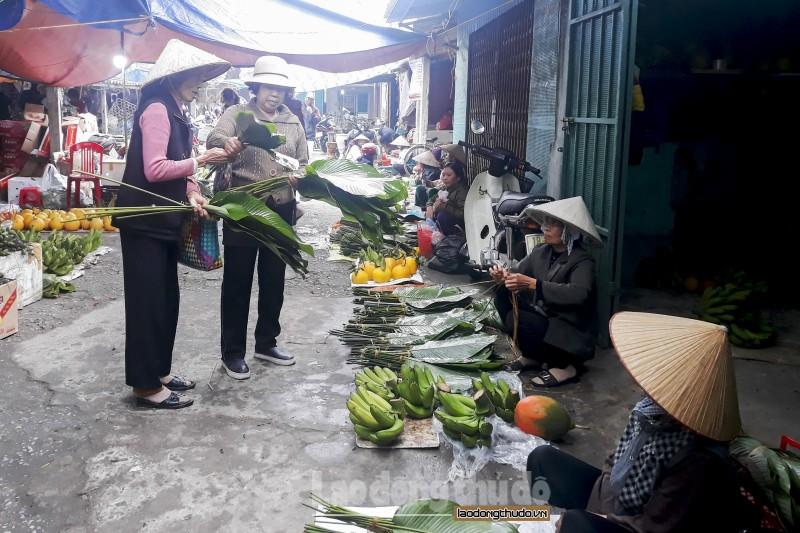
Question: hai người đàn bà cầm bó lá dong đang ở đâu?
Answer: hai bà ấy đứng trong chợ